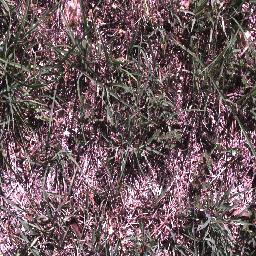
Label: negative